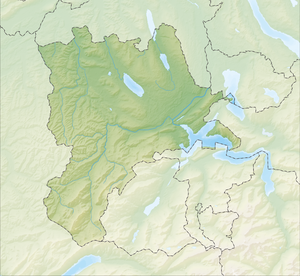
L'abbaye Saint-Urbain est une ancienne abbaye cistercienne à Pfaffnau, dans le canton de Lucerne, dans le diocèse de Bâle.
La biosphère de l'Entlebuch est une aire protégée de Suisse.
Le Bürgenstock est un sommet des Alpes uranaises en Suisse.